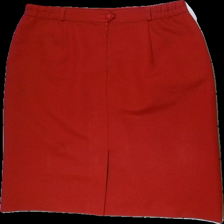
View: back
Type: Skirt
Category: Ladies
Brand: Brandtex
Colors: Red
Material: 100% polyester
Cut: Regular
Size: 44
Season: All
Stains: Minor
Smell: Minor
Price range: 50-100
Recommended usage: Reuse
Comment: vintage